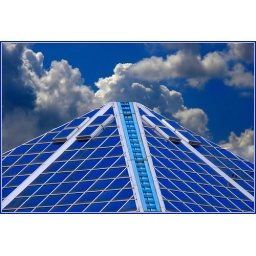
The roof in the sky